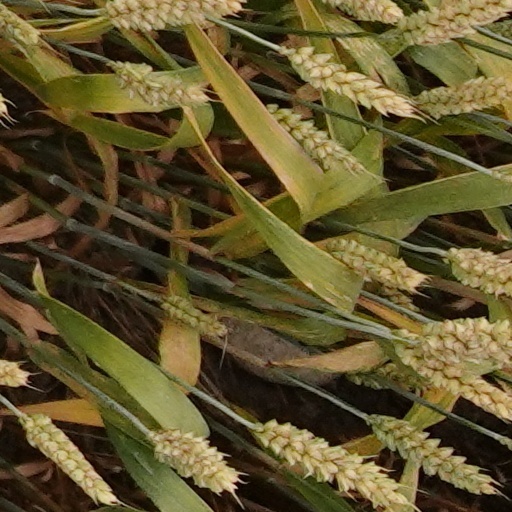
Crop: wheat